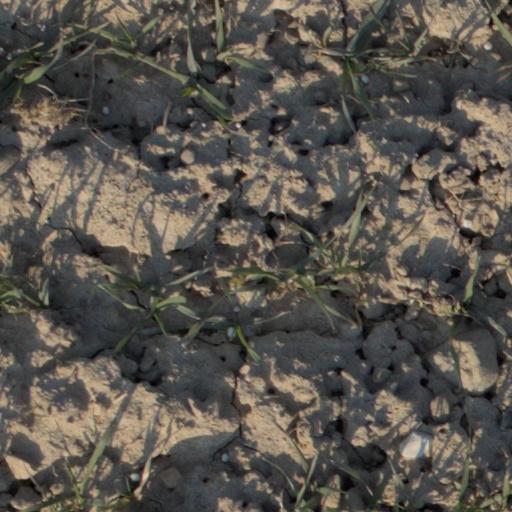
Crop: wheat